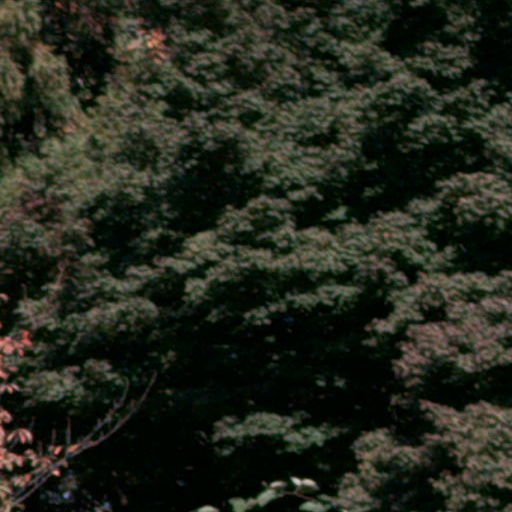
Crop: cassava